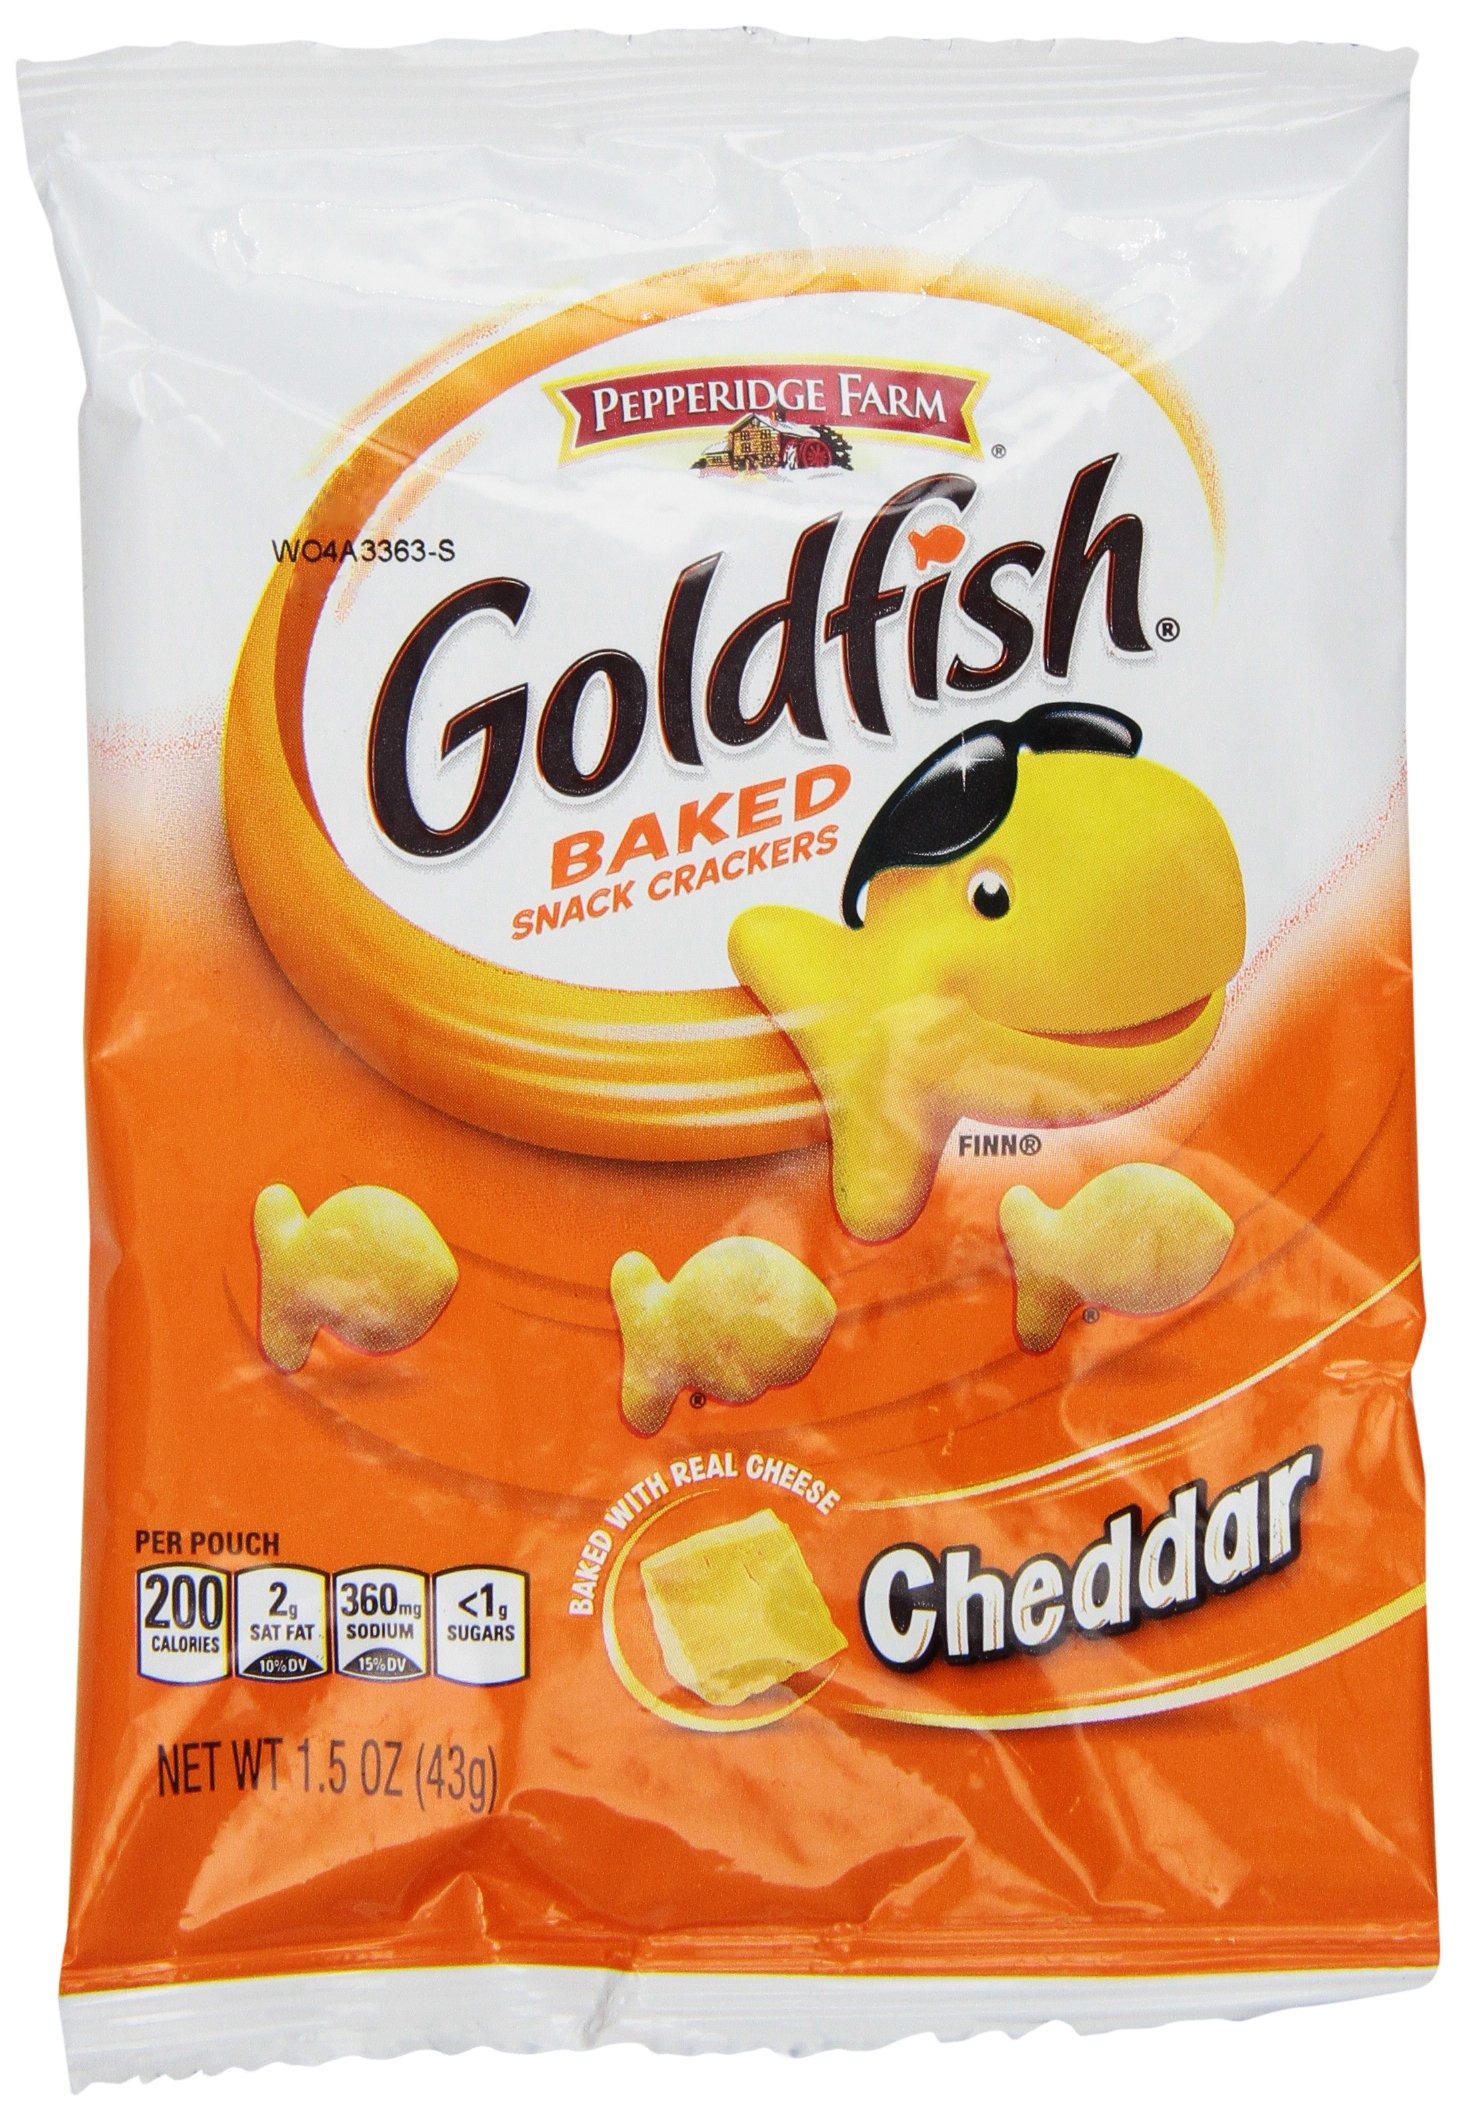
Item Name: Pepperidge Farm Goldfish Crackers, Vanilla Cupcake, 6 Count
Bullet Point 1: Playful crackers baked with a smile
Bullet Point 2: Vanilla Cupcake Flavor
Bullet Point 3: 8g of Whole Grain per serving
Bullet Point 4: 6 count case of 6.6ounces Bags
Bullet Point 5: No artificial preservatives or flavors
Value: 6.0
Unit: count

Price: 2.89